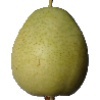
Label: Pear 1